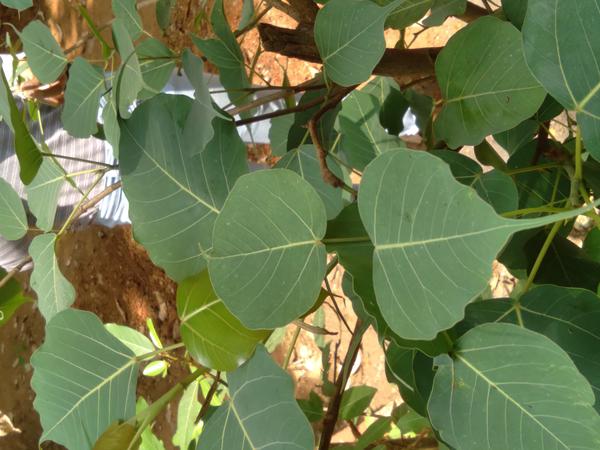
Plant: Arali